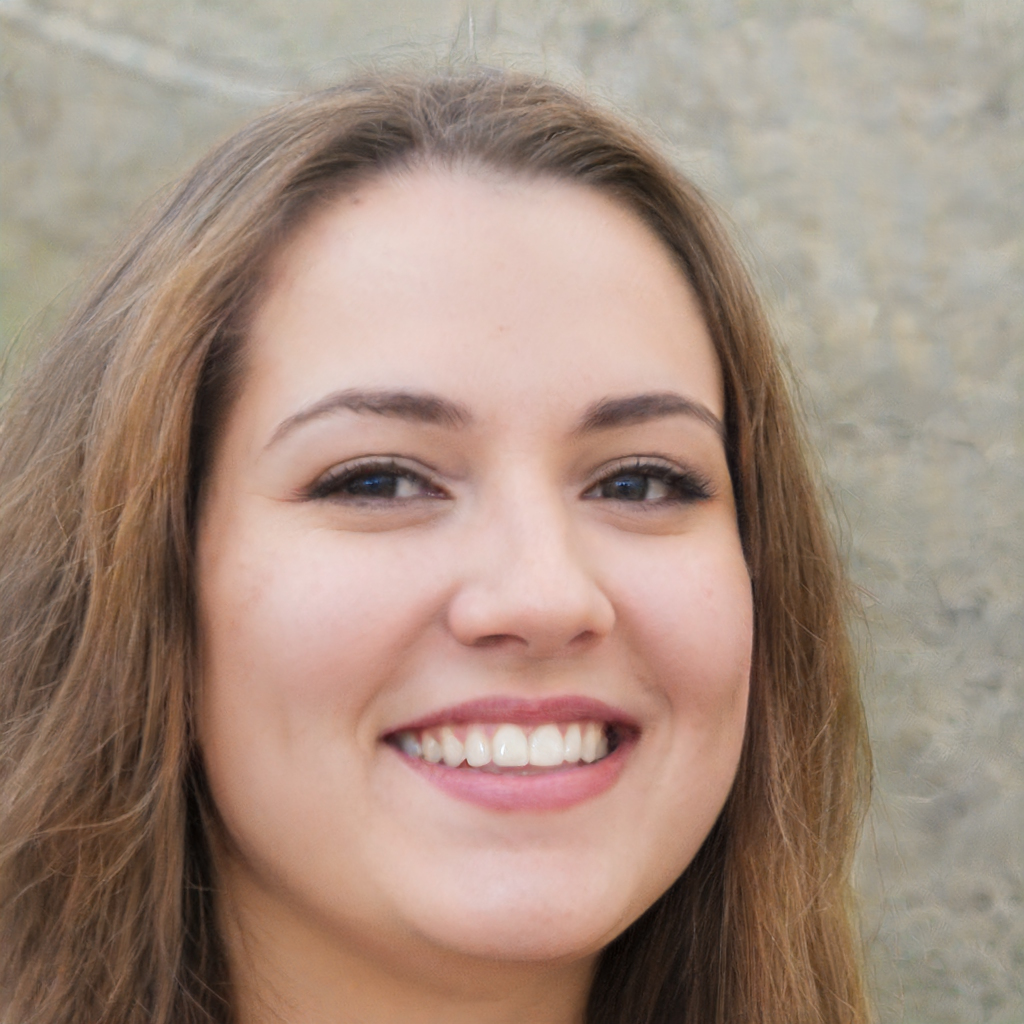
Portrait style: Real Portrait